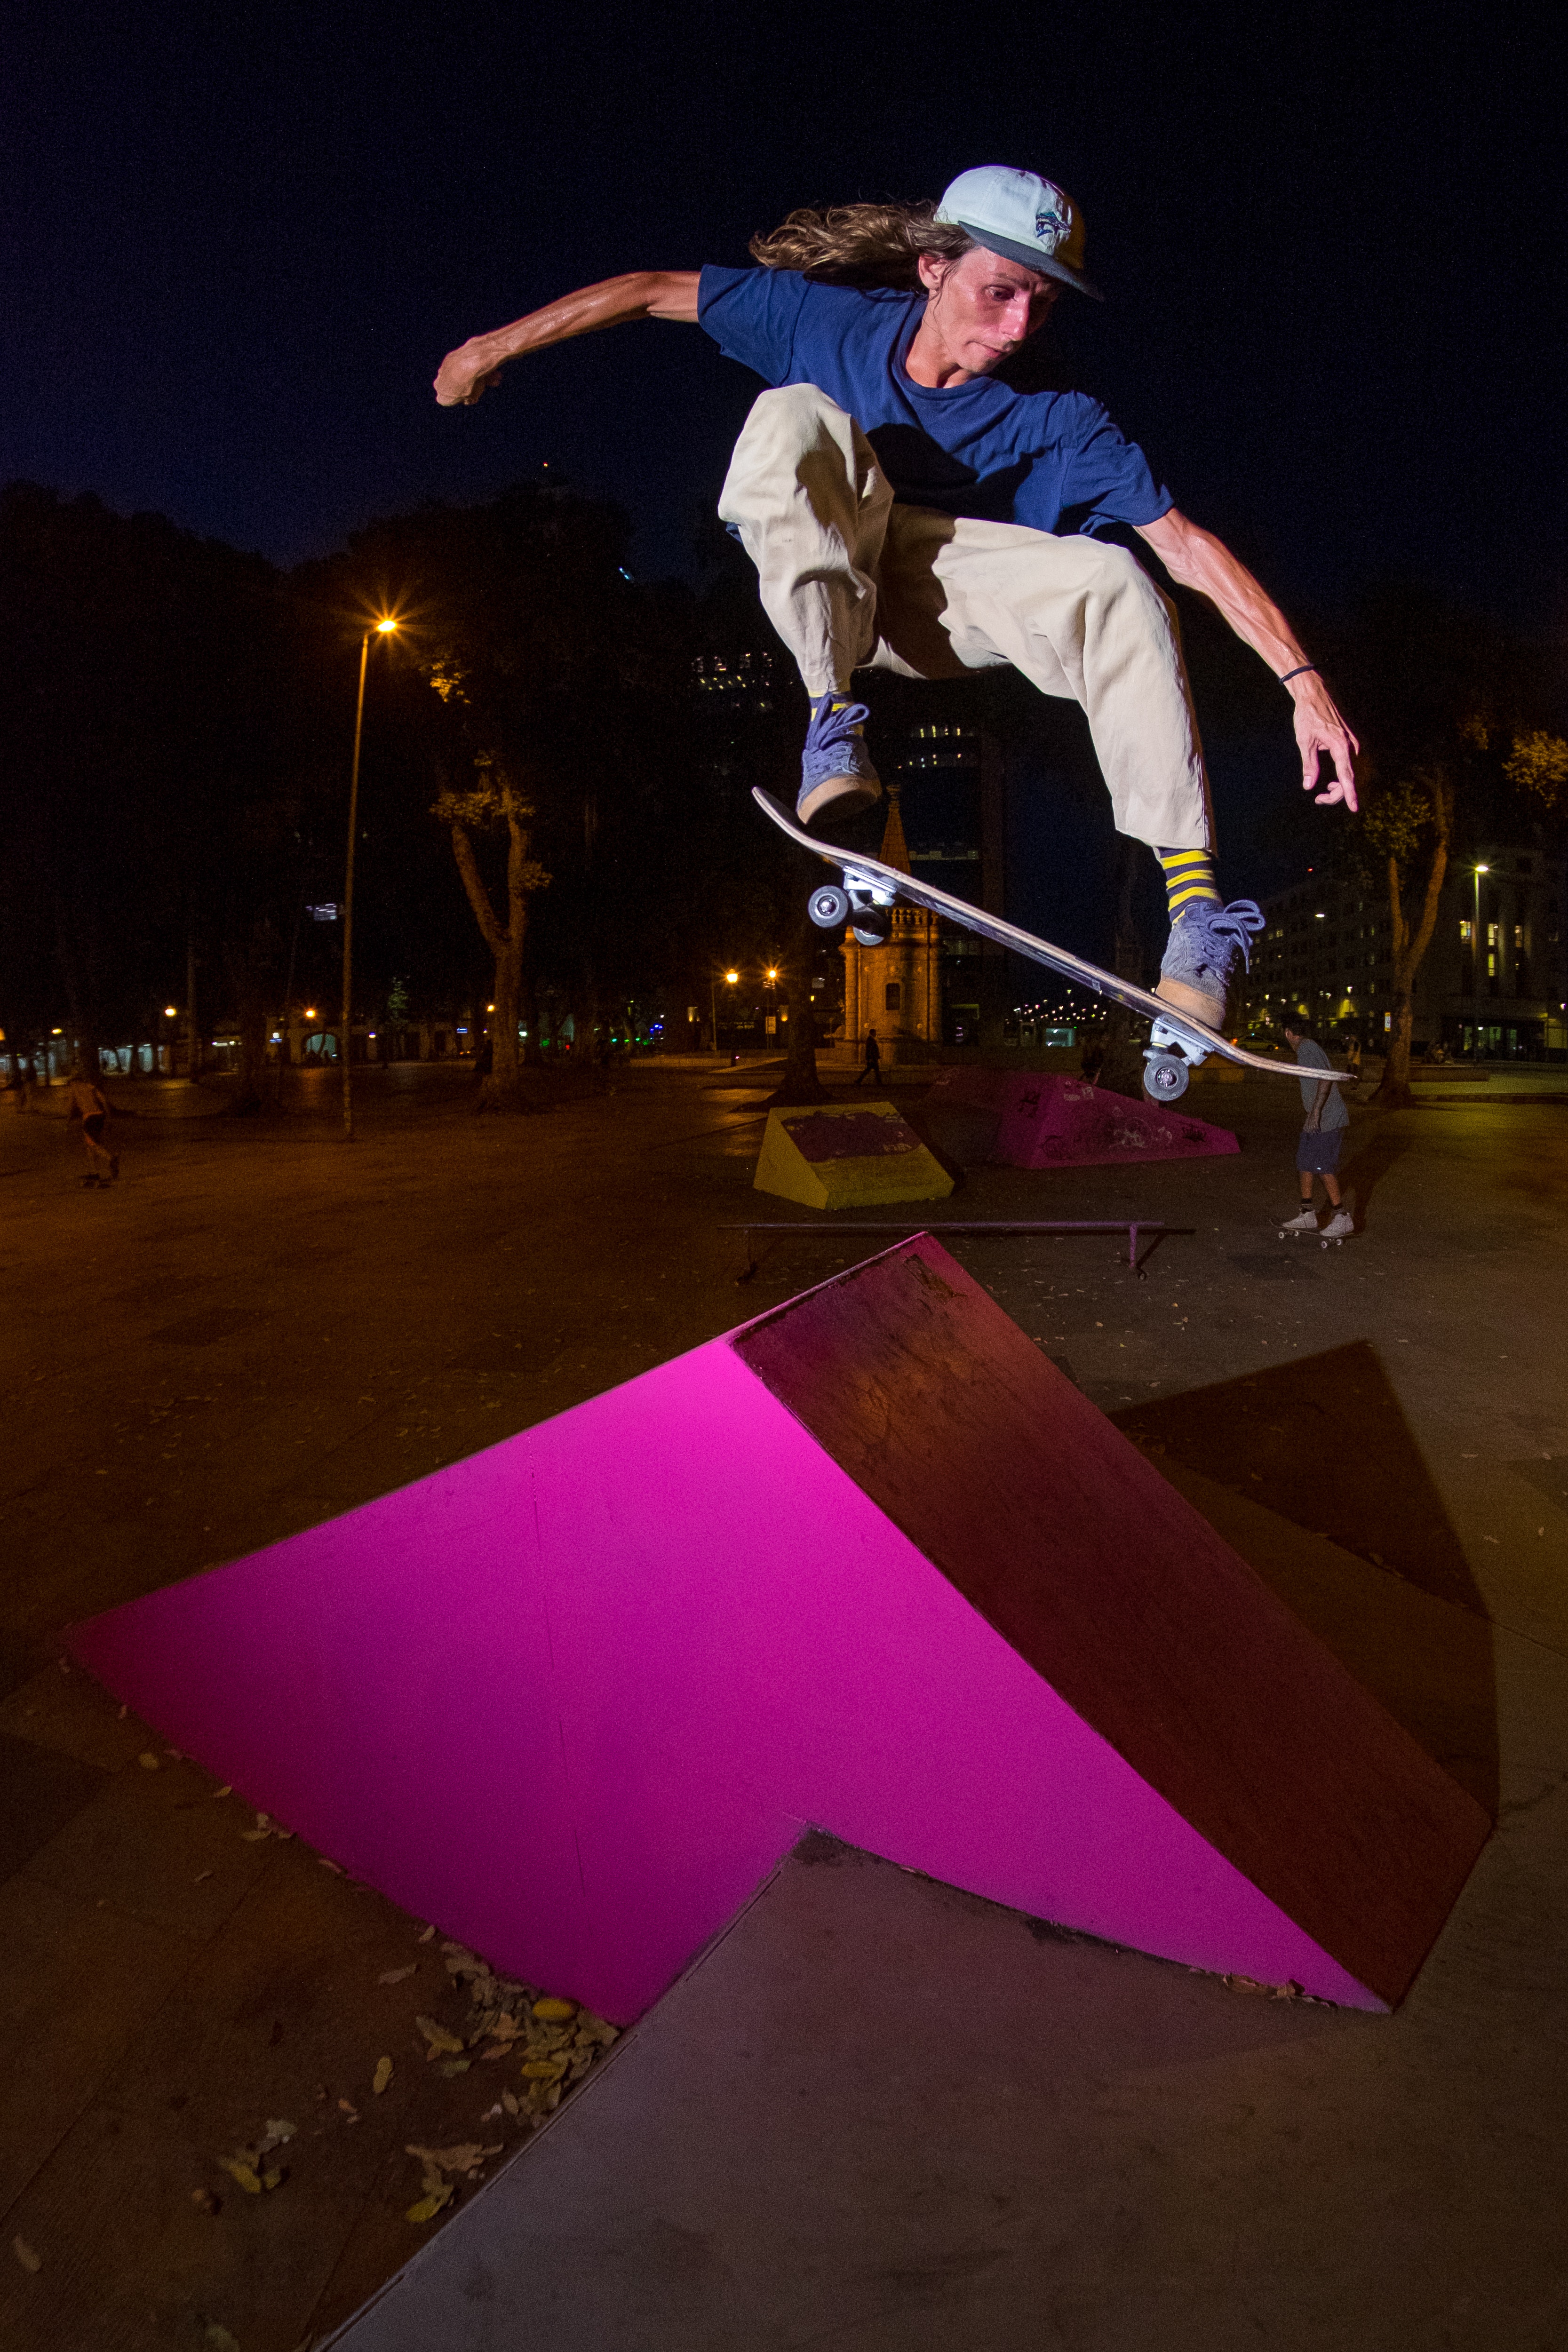
skateboarding, boardsport, skateboard, light, Skateboarding Equipment, night, recreation, lighting, skatepark, skateboarder, sports equipment, extreme sport, longboard, individual sports, freebord, footwear, sport venue, rolling, kickflip, photography, longboarding, sports, competition, street stunts